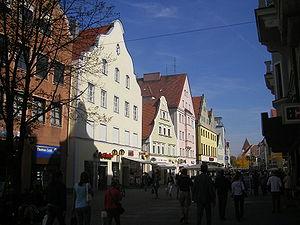
Ingolstadt est une ville d'Allemagne, en Bavière, située au bord du Danube.